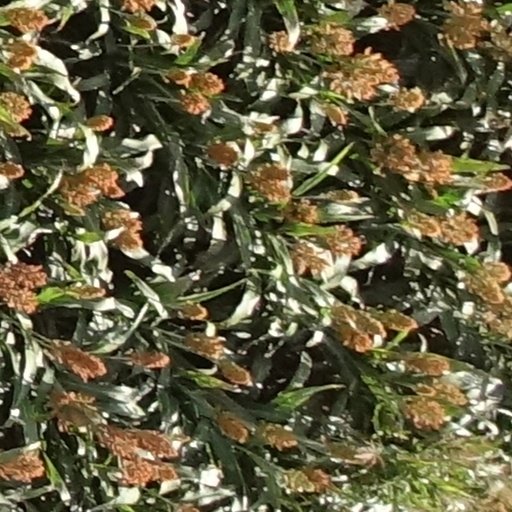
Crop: sorghum